Battle of Bear Paw

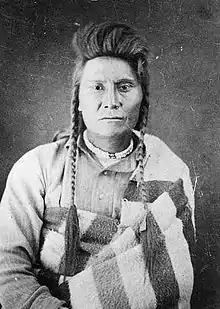
Chief Joseph three weeks after his surrender in October 1877

With Joseph's surrender, Nez Perce began to come up out of the rifle pits and surrender their arms to the soldiers. White Bird and about 50 followers, however, slipped through the army lines and continued on to Canada, joining other Nez Perce who had escaped earlier during the battle and siege. General Howard considered White Bird's escape a violation of the surrender agreement. Yellow Wolf, a Nez Perce warrior, later responded, "The surrender was just for those who did no longer want to fight. Joseph spoke only for his own band."